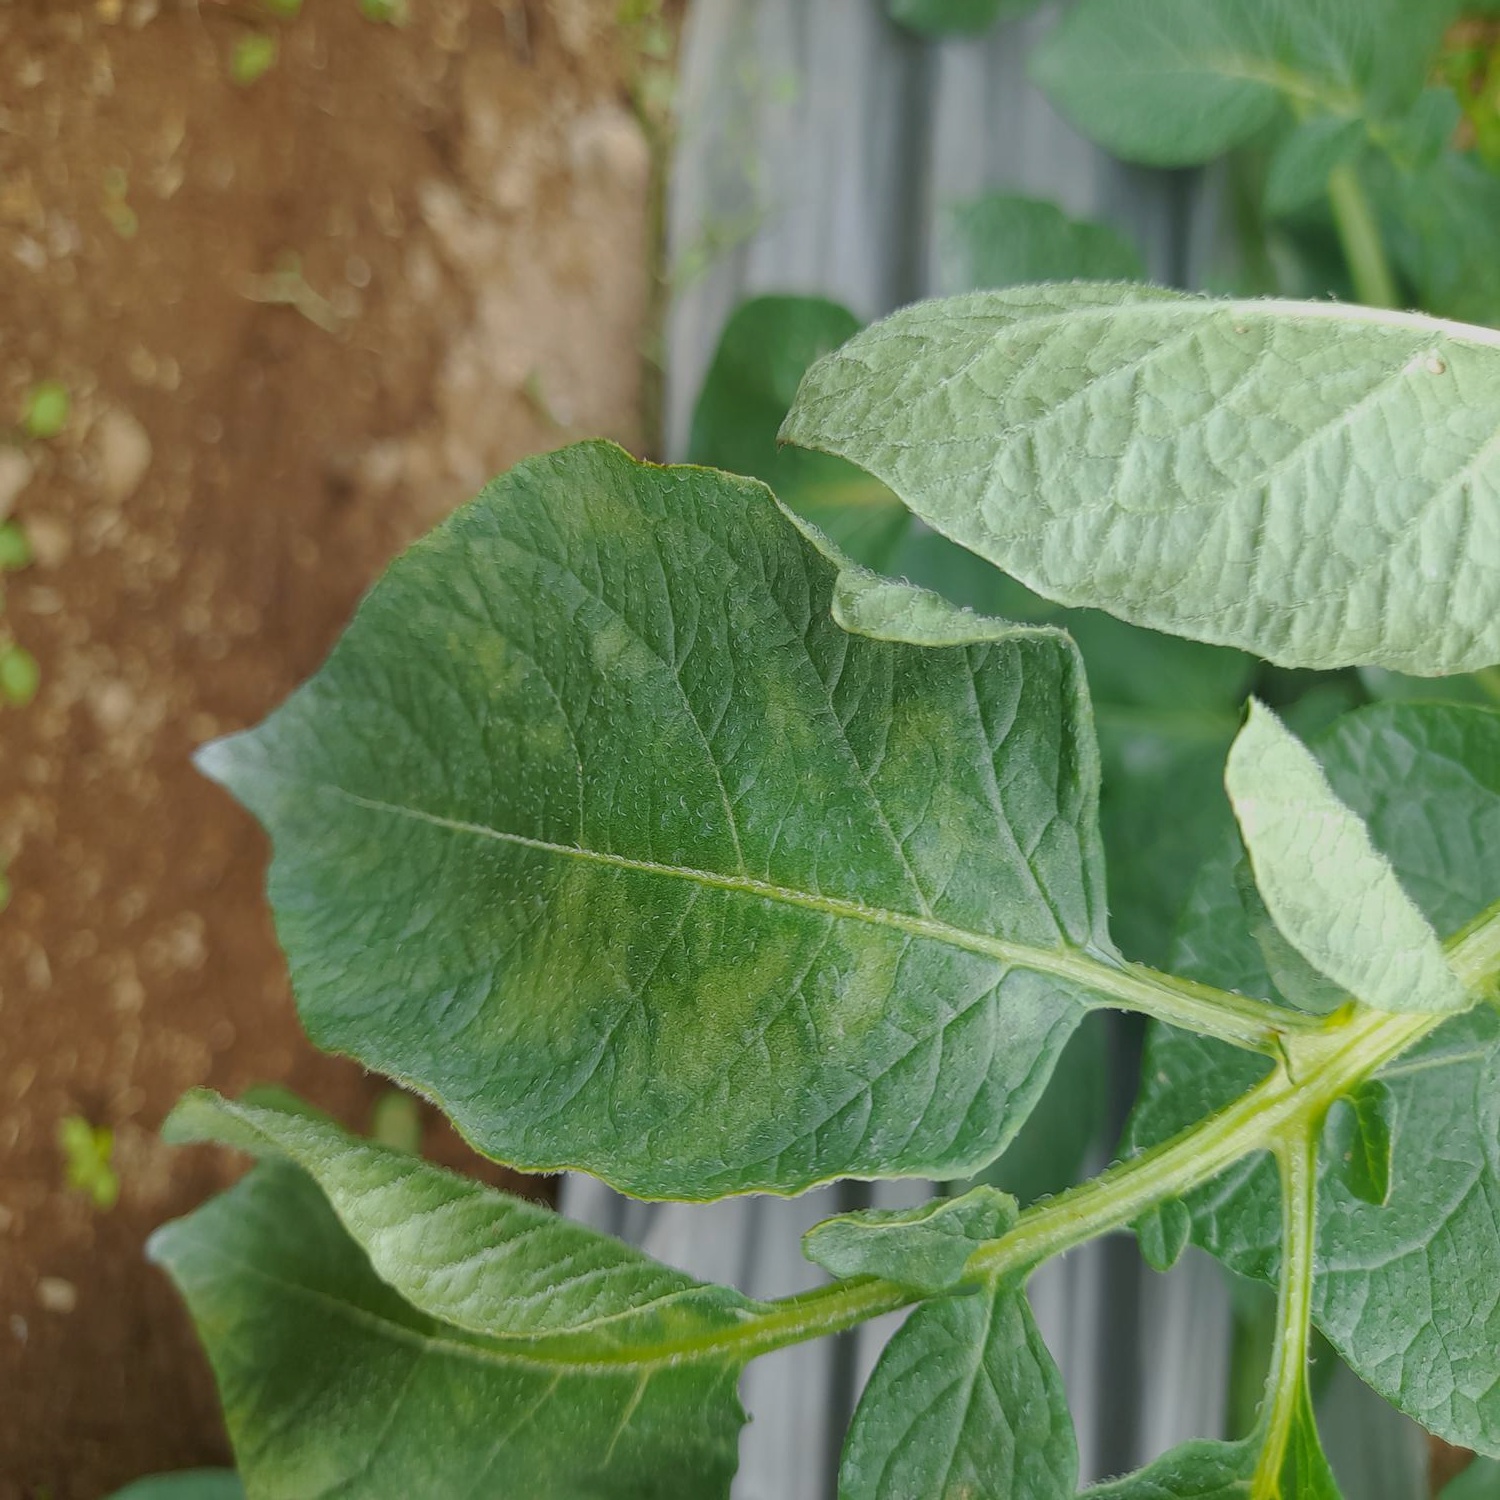
Etiqueta: Virus